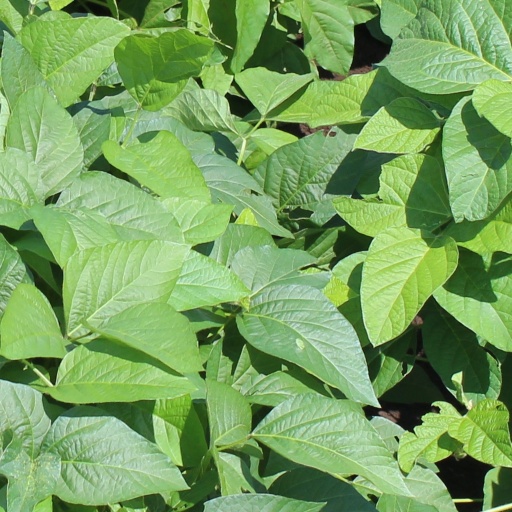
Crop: soybean